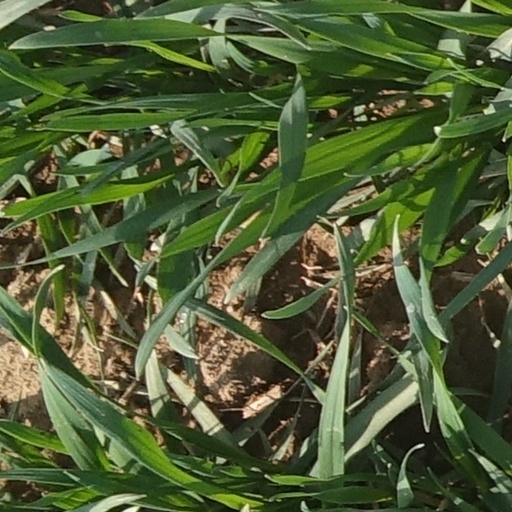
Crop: wheat